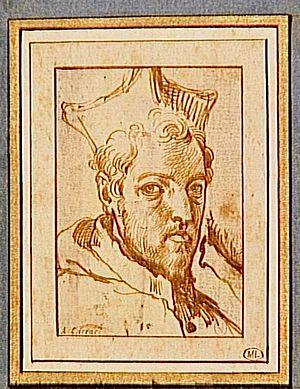
Portrait d'Odoardo Farnese (1573-1626)
Édouard Farnèse est un ecclésiastique italien.